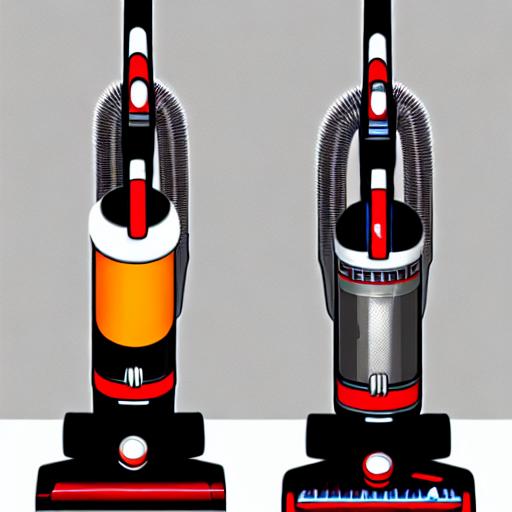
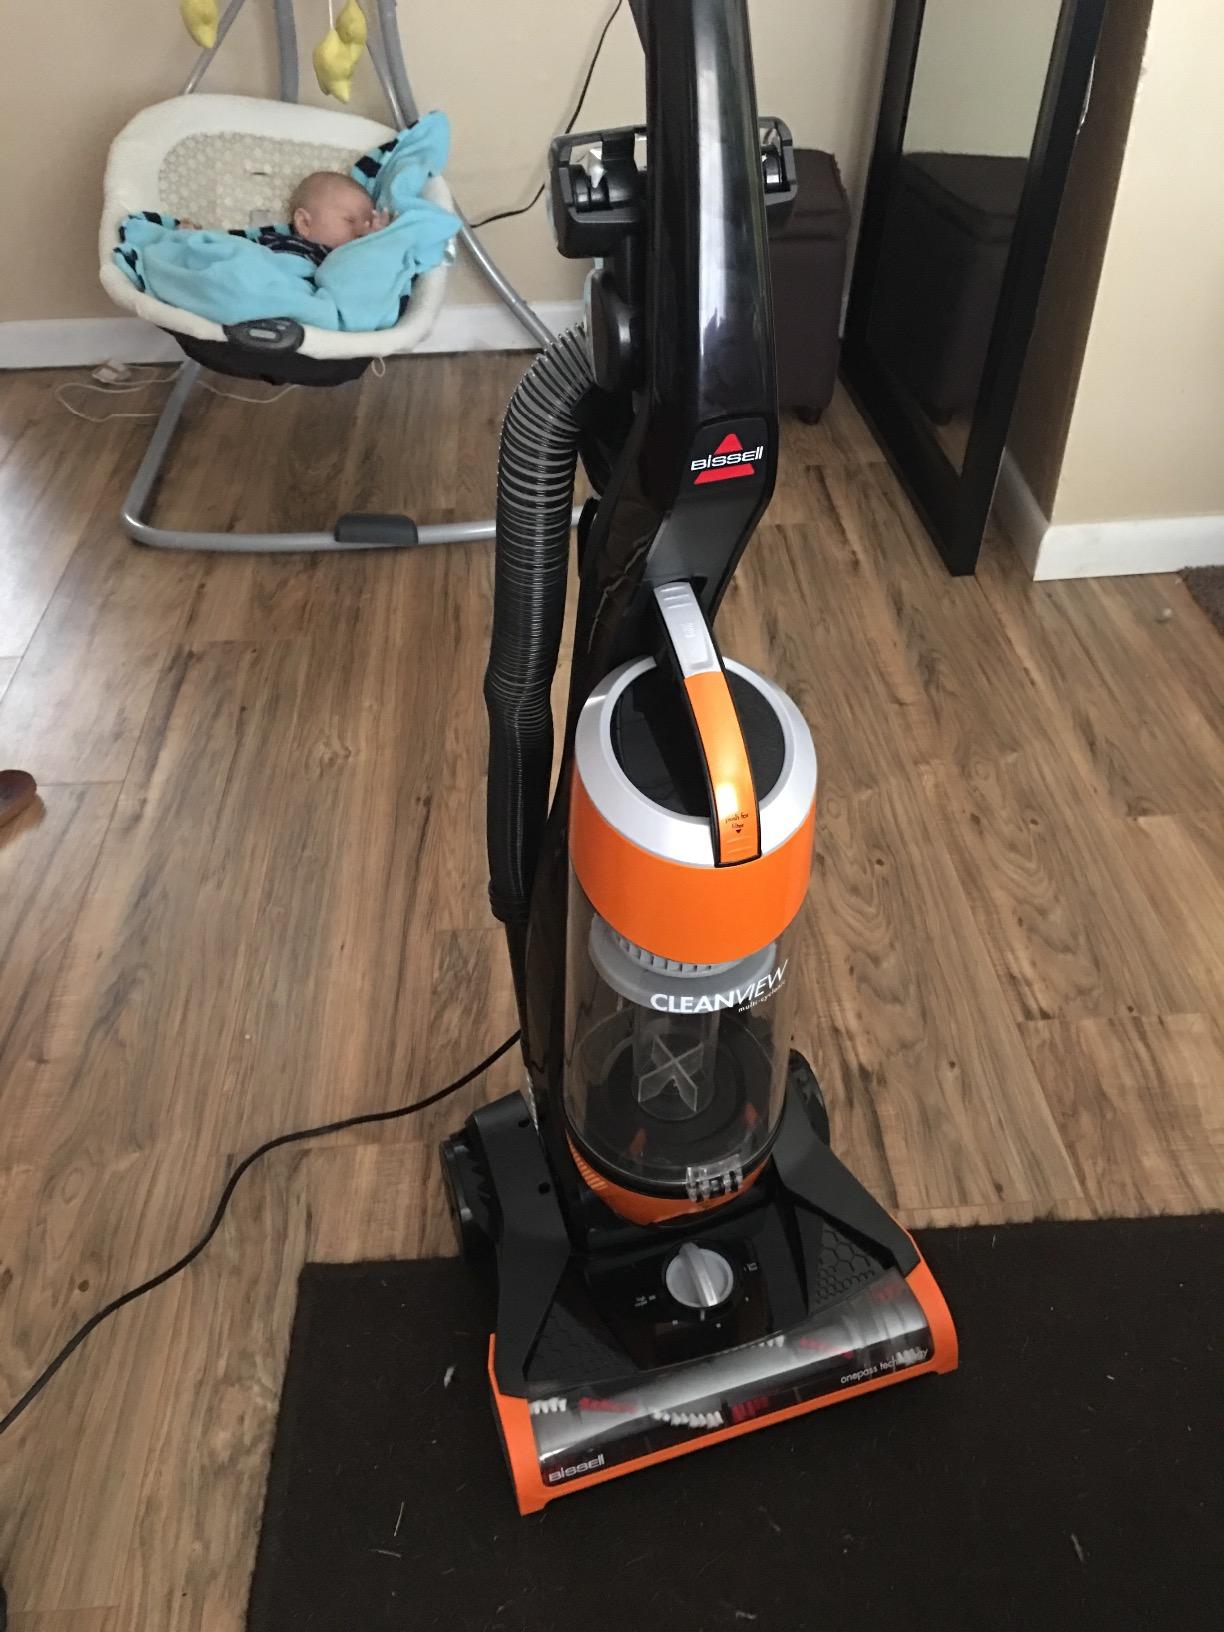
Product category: items_vacuum
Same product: no